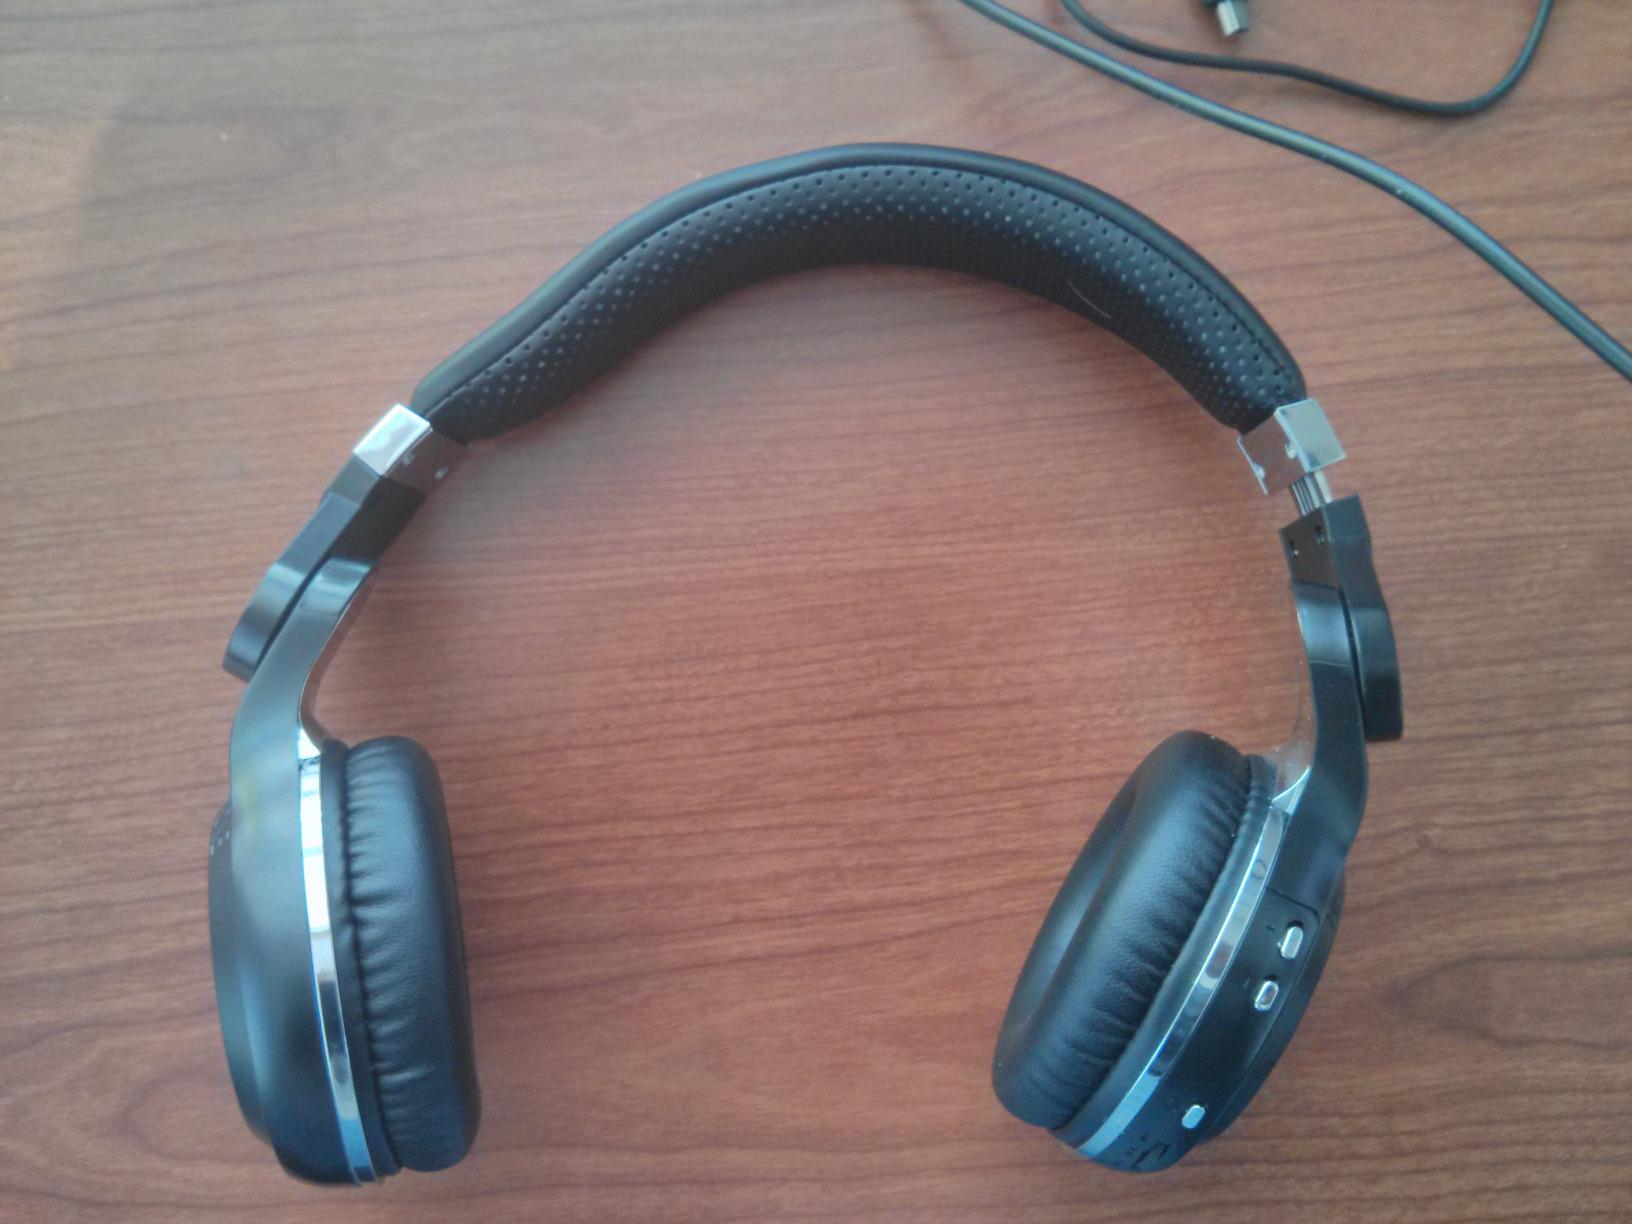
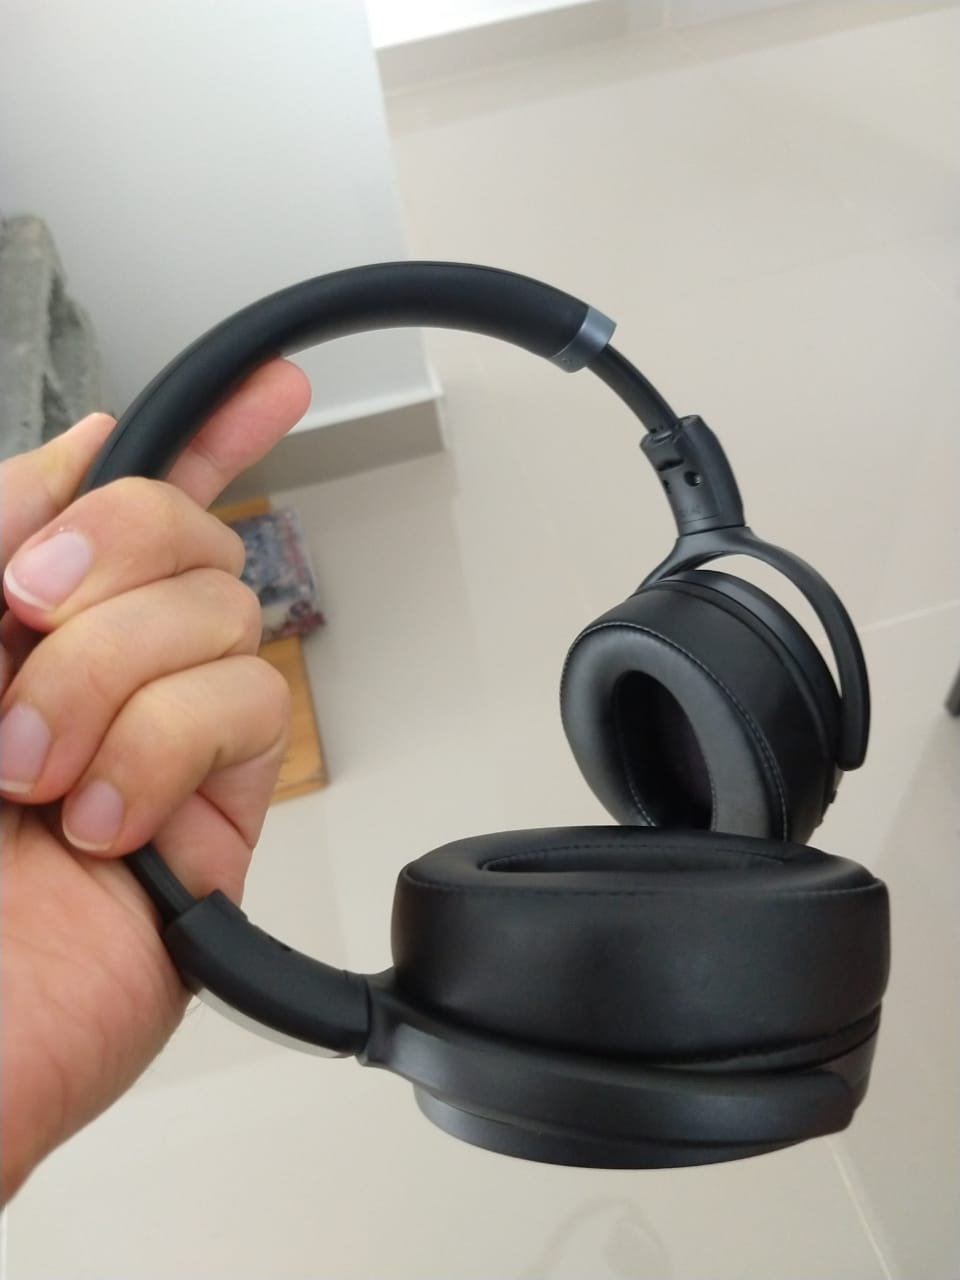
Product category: headphones
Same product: no